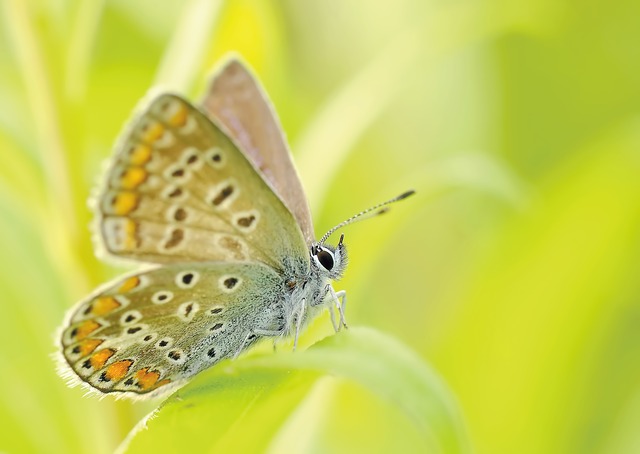
Label: farfalla